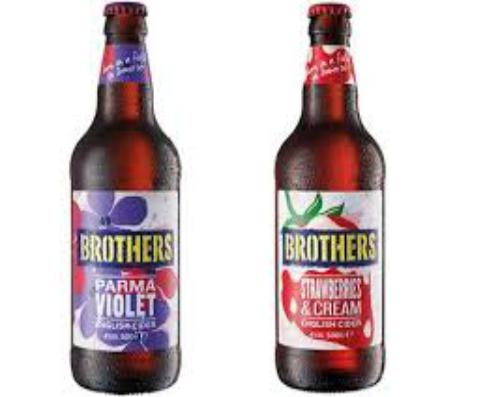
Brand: Brothers Cider
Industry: Food